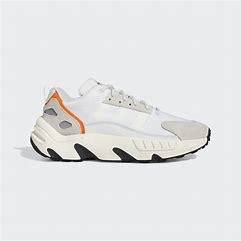
Brand: Adidas
Model: ZX 22 Boost